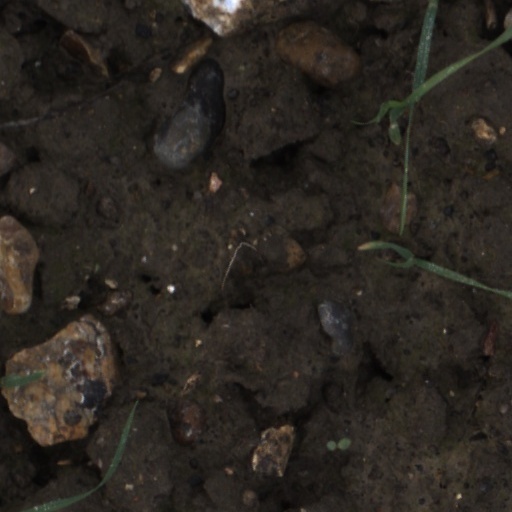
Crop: wheat